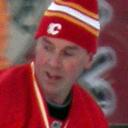
Age: 44